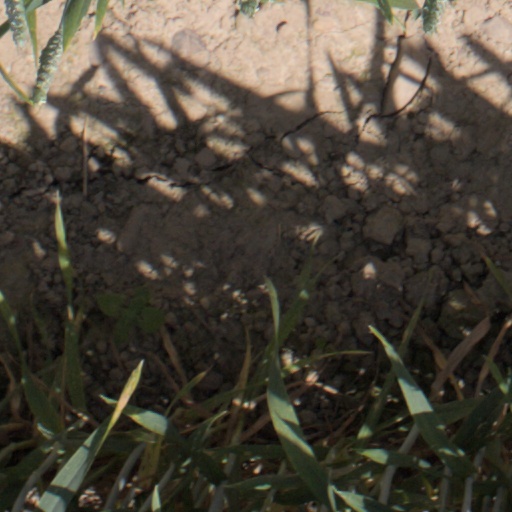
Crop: wheat